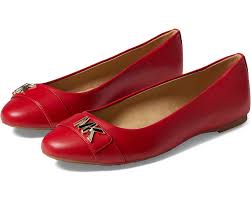
Label: Ballet Flat